William H. "Dad" Martin

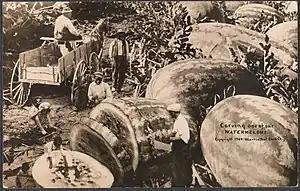
An exaggerated postcard designed by Martin: "Carving One of Our Watermelons"

William H. Martin was a photographer and successful real photograph post card (RPPC) manufacturer starting in September 1908. In 1894, Martin took over a studio in Ottawa, Kansas. He used photocomposited trick photography and, in 1908, produced wildly exaggerated postcards for commercial trade. His range of cards were so popular that he went into the postcard business exclusively.